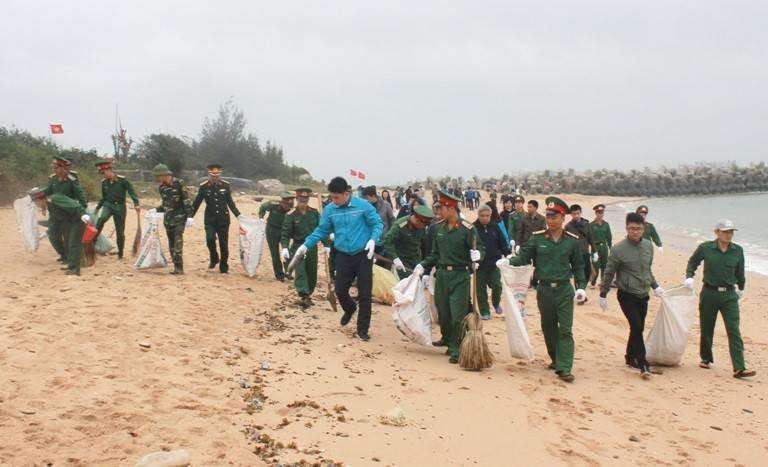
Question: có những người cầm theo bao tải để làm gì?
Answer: để đựng rác thu nhặt trên bãi biển